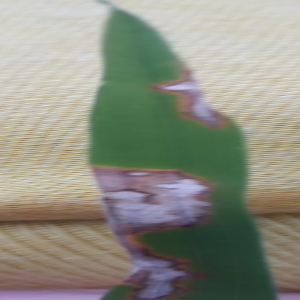
Disease: Blast